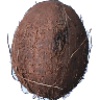
Label: Cocos 1